James Morelli

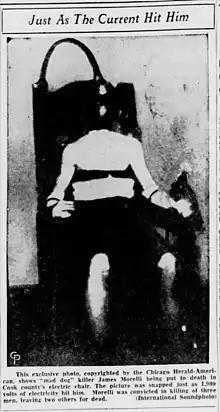
An untouched photograph purported to be of James Morelli's execution

The day following Morelli's execution, the Chicago-based newspaper "Herald-American" (now known as the "Chicago American") ran a story on Morelli's execution featuring a front-page photograph purported to display Morelli as he sat in the electric chair being executed. Cook County Jail superintendent Chester L. Fordney declared the picture fake, disputing that any of the witnesses could have taken a picture because each witness was required to undergo inspection by the jail's "inspectoscope" to detect any contraband on them. Fordney insisted that any hidden cameras would have either been detected or fogged by the X-ray beam in the "inspectoscope." Instead, Fordney accused the "Herald-American" of painting a photorealistic body onto a picture of the Cook County electric chair and that the picture purported to be of Morelli contrasted press accounts of the execution. Fordney alleged that the picture of Morelli had no electrode on Morelli's right leg and disproportionately sized cables and chair fixtures. Fordney went as far as to place an aide in the clothes given to Cook County death row inmates before their executions, seat the aide in the electric chair, and photograph him to bolster his allegations.